Rich Man (TV series)

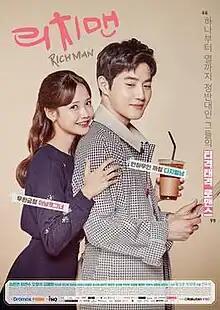
Promotional poster

Rich Man is a 2018 television series starring Kim Jun-myeon, Ha Yeon-soo, Oh Chang-seok and Kim Ye-won. It is a remake of the 2012 Japanese television series "Rich Man, Poor Woman". The drama is aired on MBN and Dramax starting May 9, 2018 on Wednesdays and Thursdays at 23:00 (KST).